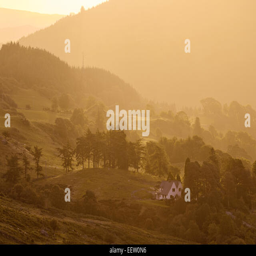
a house stands alone in dramatic , rugged landscape .